Marriage in the United States

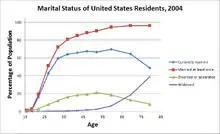
Marital status of residents of the United States of America in 2004

The marriage between Luisa de Abrego, a free black domestic servant from Seville and Miguel Rodríguez, a white Segovian conquistador in 1565 in St. Augustine (Spanish Florida), is the first known and recorded Christian marriage anywhere in what is now the continental United States.